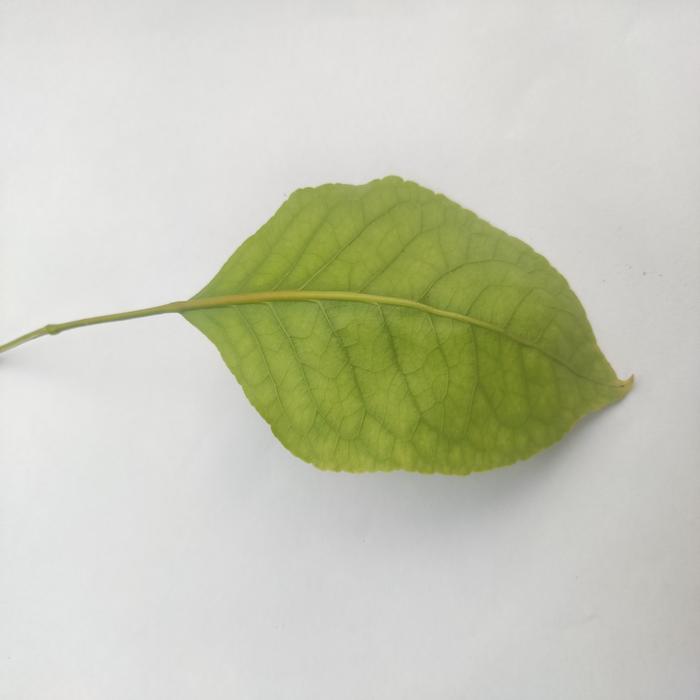
Crop: Aegle Marmelos
Leaf condition: Cercospora_Leaf